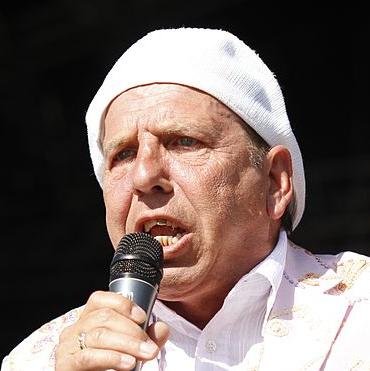
Age: 57